Sociology

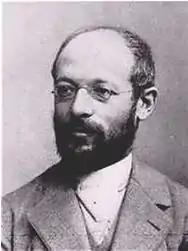
Georg Simmel

Both Weber and Georg Simmel pioneered the ""Verstehen"" (or 'interpretative') method in social science; a systematic process by which an outside observer attempts to relate to a particular cultural group, or indigenous people, on their own terms and from their own point of view. Through the work of Simmel, in particular, sociology acquired a possible character beyond positivist data-collection or grand, deterministic systems of structural law. Relatively isolated from the sociological academy throughout his lifetime, Simmel presented idiosyncratic analyses of modernity more reminiscent of the phenomenological and existential writers than of Comte or Durkheim, paying particular concern to the forms of, and possibilities for, social individuality. His sociology engaged in a neo-Kantian inquiry into the limits of perception, asking 'What is society?' in a direct allusion to Kant's question 'What is nature?'